Waldegg Castle

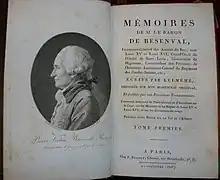
The frontispiece of the first edition of the memoirs of the Baron de Besenval showing his portrait. The memoirs were published by Joseph-Alexandre Pierre, Vicomte de Ségur, between 1805 and 1806 in four volumes. The publication caused a scandal among the aristocracy, as the baron did not shy away from describing life and customs at the French royal court in the last years of the Ancien Régime in all its scandalous details, including the names of the protagonists. The family de Besenval questioned the authenticity of the memoirs and distanced themselves from them. Only a few copies of the fourth and last volume were printed.

Johann Viktor's son Peter Viktor, Baron von Besenval von Brunstatt, a Swiss military officer in French service, was born at the Waldegg Castle in 1721. When his father died in 1736, he inherited the Waldegg Castle. However, he lived most of his life in France, where he was known as "Pierre Victor, Baron de Besenval de Brunstatt," and where, in 1767, he bought the "Hôtel Chanac de Pompaodur" and made it his residence in Paris. Today the "hôtel particulier" is known as Hôtel de Besenval. It has housed the Embassy of the Swiss Confederation and the residence of the Swiss ambassador to France since 1938.